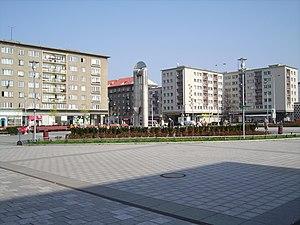
Havířov est une ville du district de Karviná, dans la région de Moravie-Silésie, en République tchèque. Sa population s'élevait à 71 903 habitants en 2019.